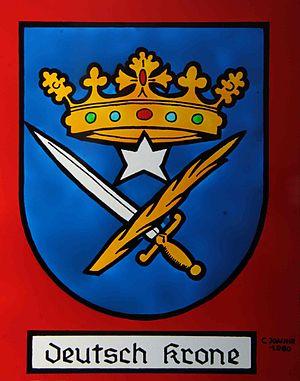
Wałcz est une ville de la voïvodie de Poméranie occidentale, dans le nord-ouest de la Pologne. Elle est le siège du powiat de Wałcz. Sa population s'élevait à 25 801 habitants en 2016.